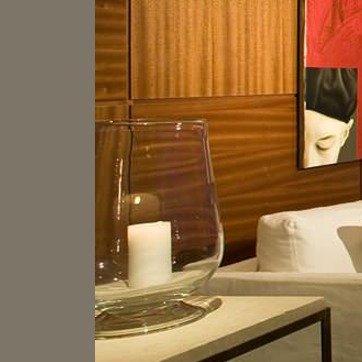
Material: glass